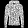
Label: Pullover